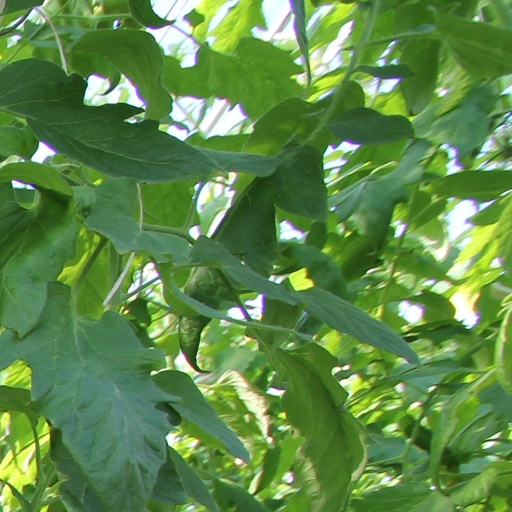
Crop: tomato